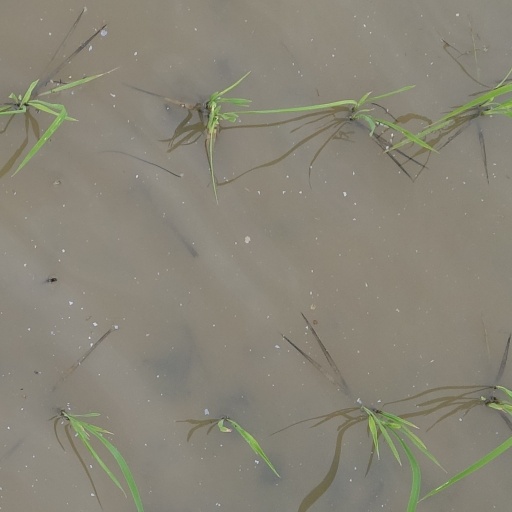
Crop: rice